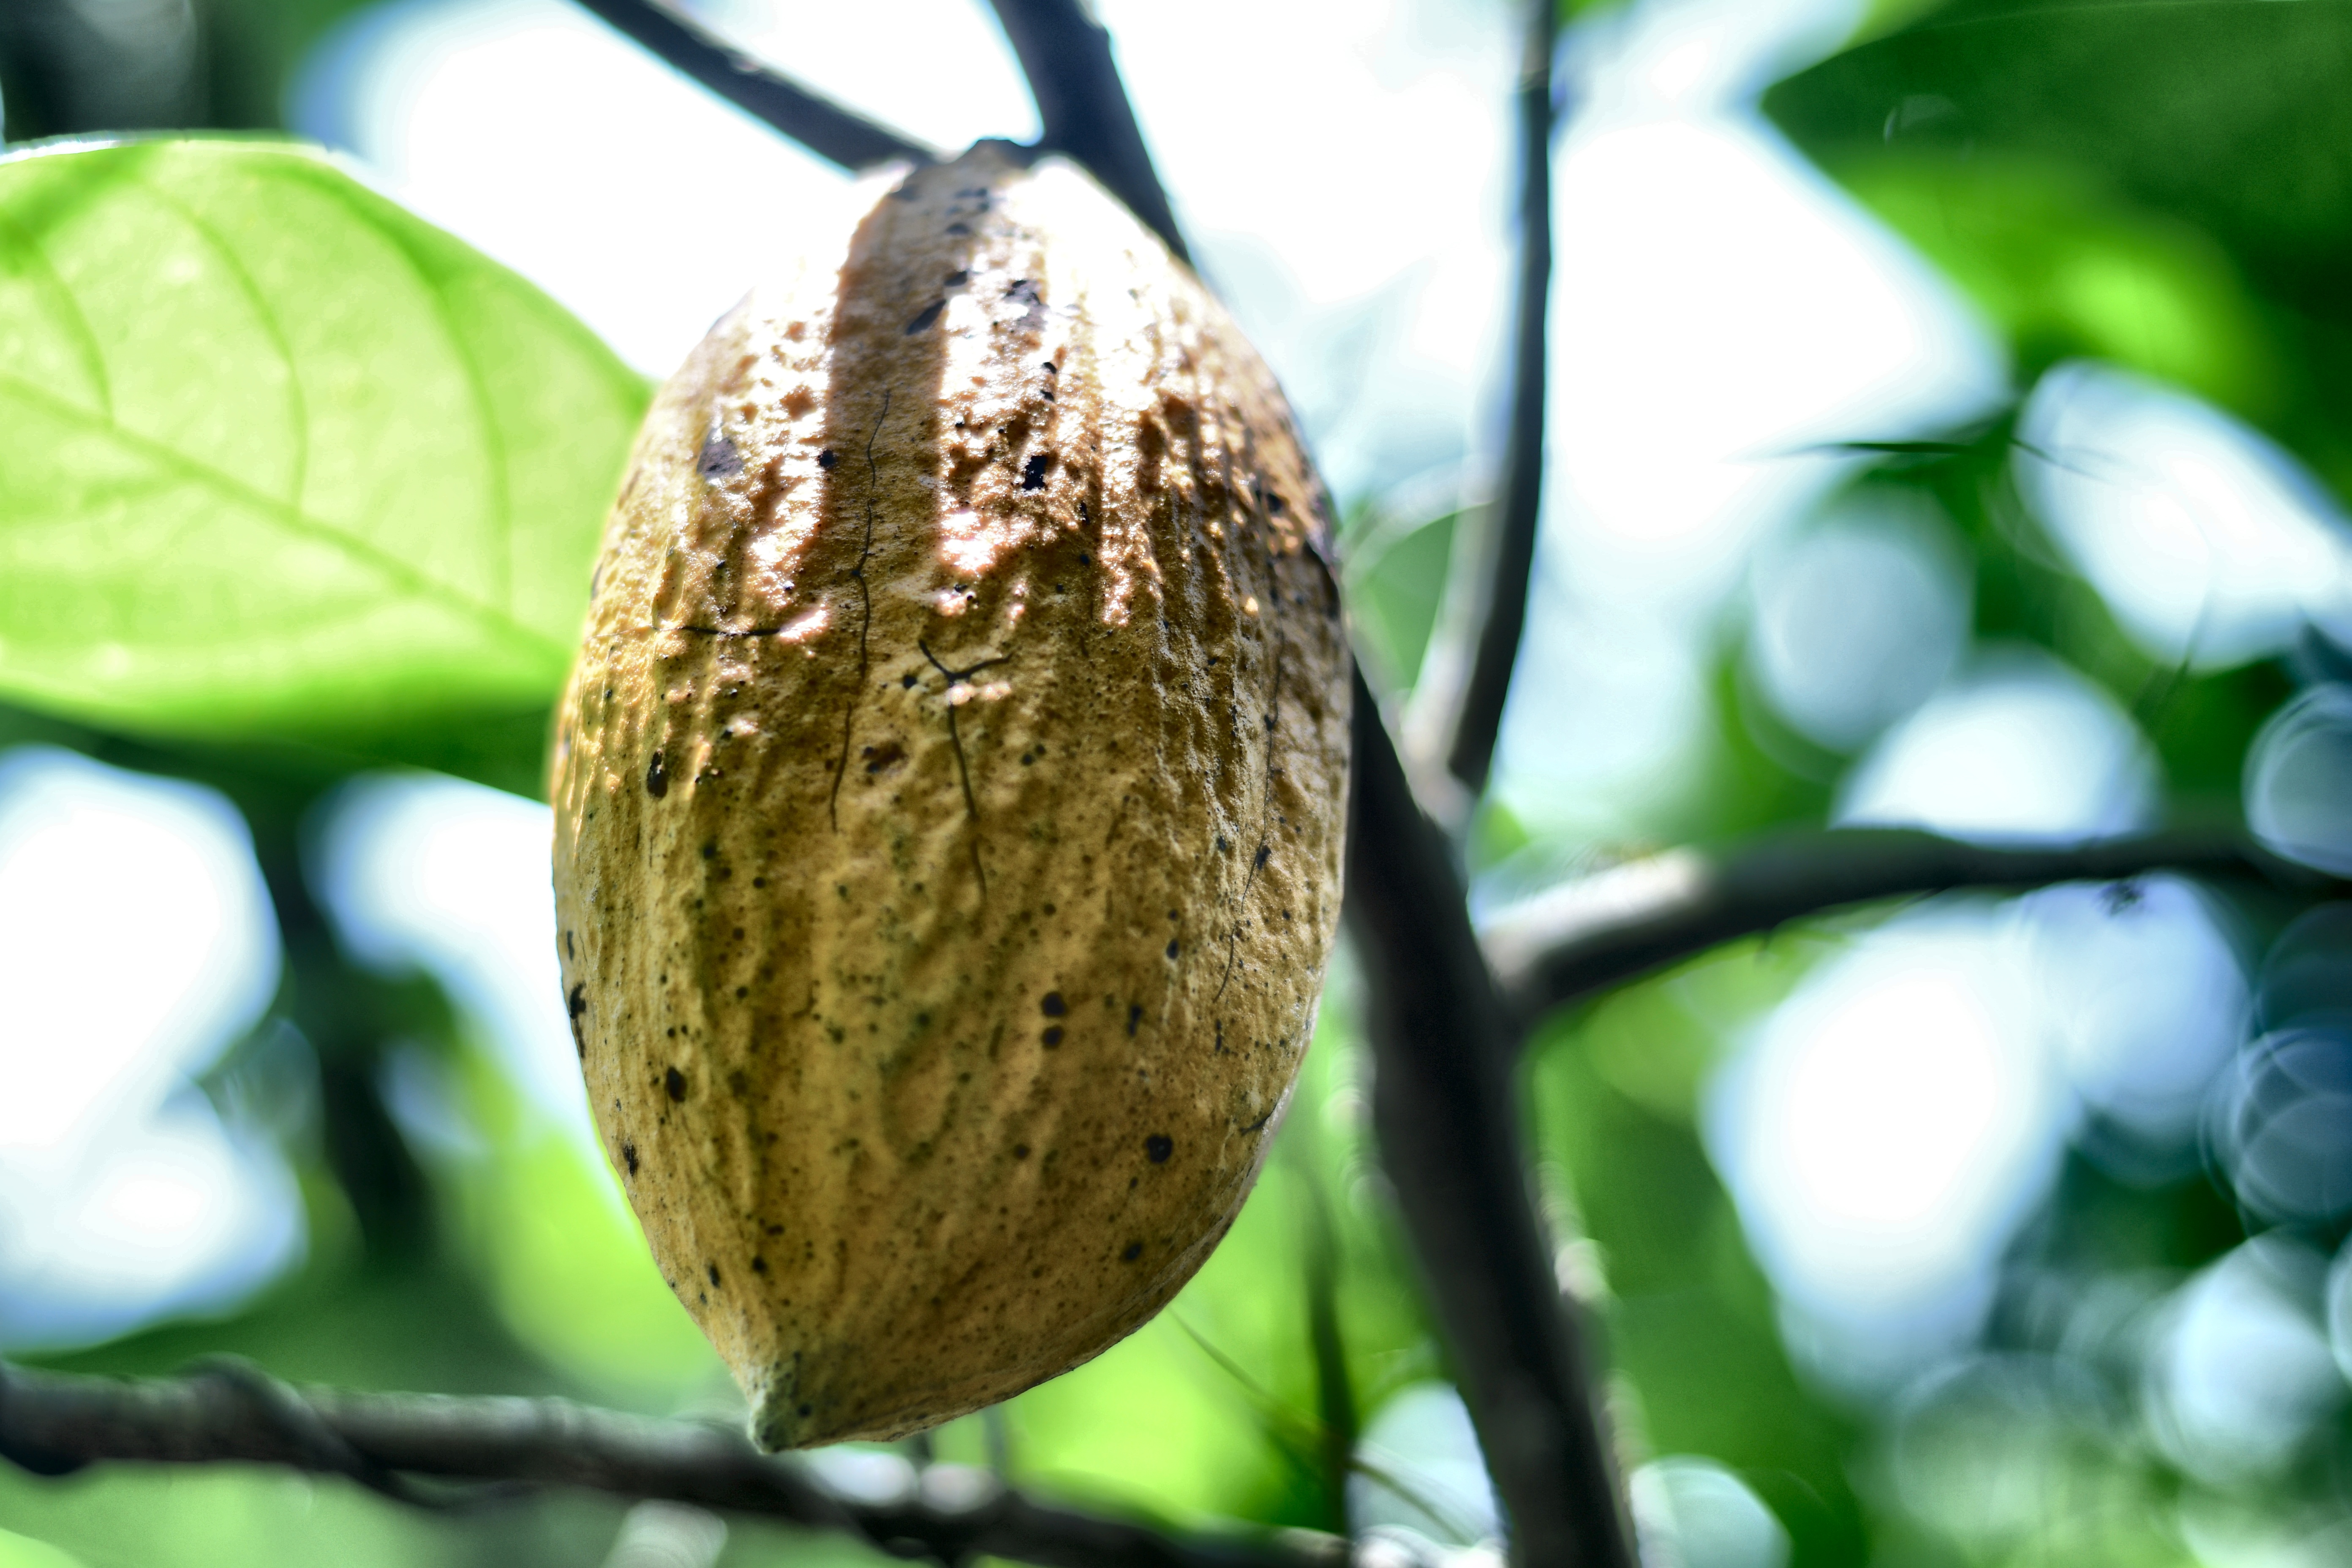
Maturity: mature
Variety: Angoleta